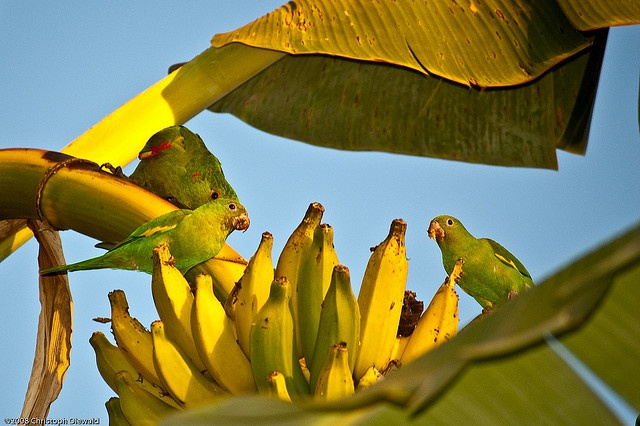
A large banana plant with a bunch of ripe bananas hanging off of it and a group of parrot lusting after them..
Several birds perched together on a banana plant.
A group of birds perched on a banana tree.
Three parakeets perched on a bunch of bananas.
Three birds sitting perched in a banana tree